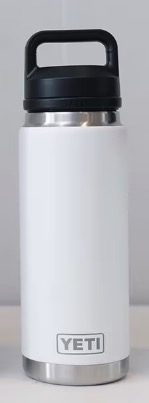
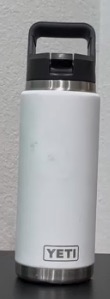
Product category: misc
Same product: yes